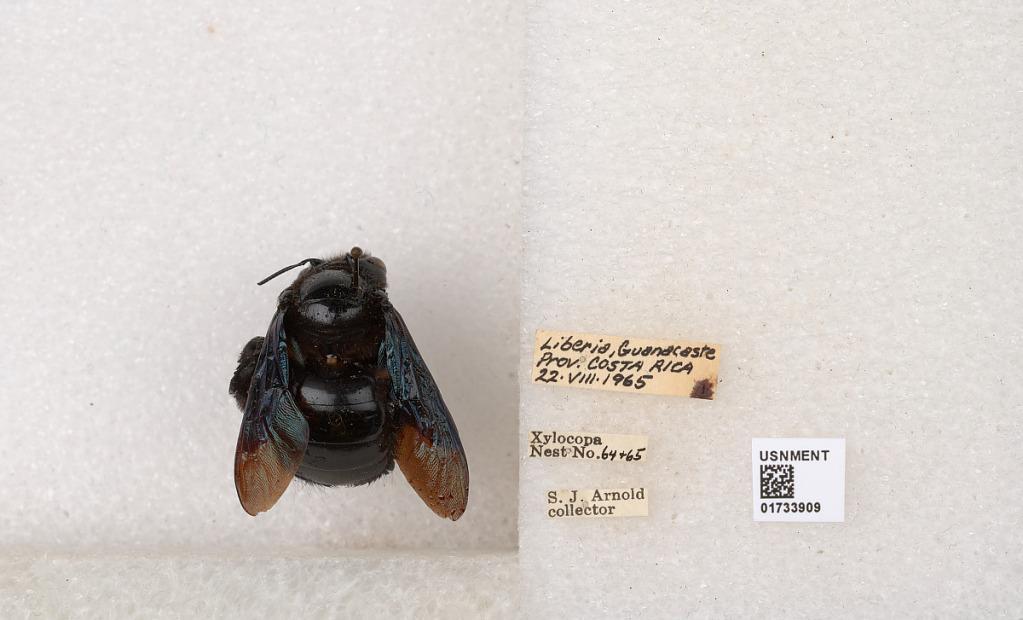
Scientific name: Xylocopa (Megaxylocopa) fimbriata Fabricius
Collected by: J. Araujo
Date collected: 1965-8-22
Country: Costa Rica
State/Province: Provincia de Guanacaste
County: Liberia